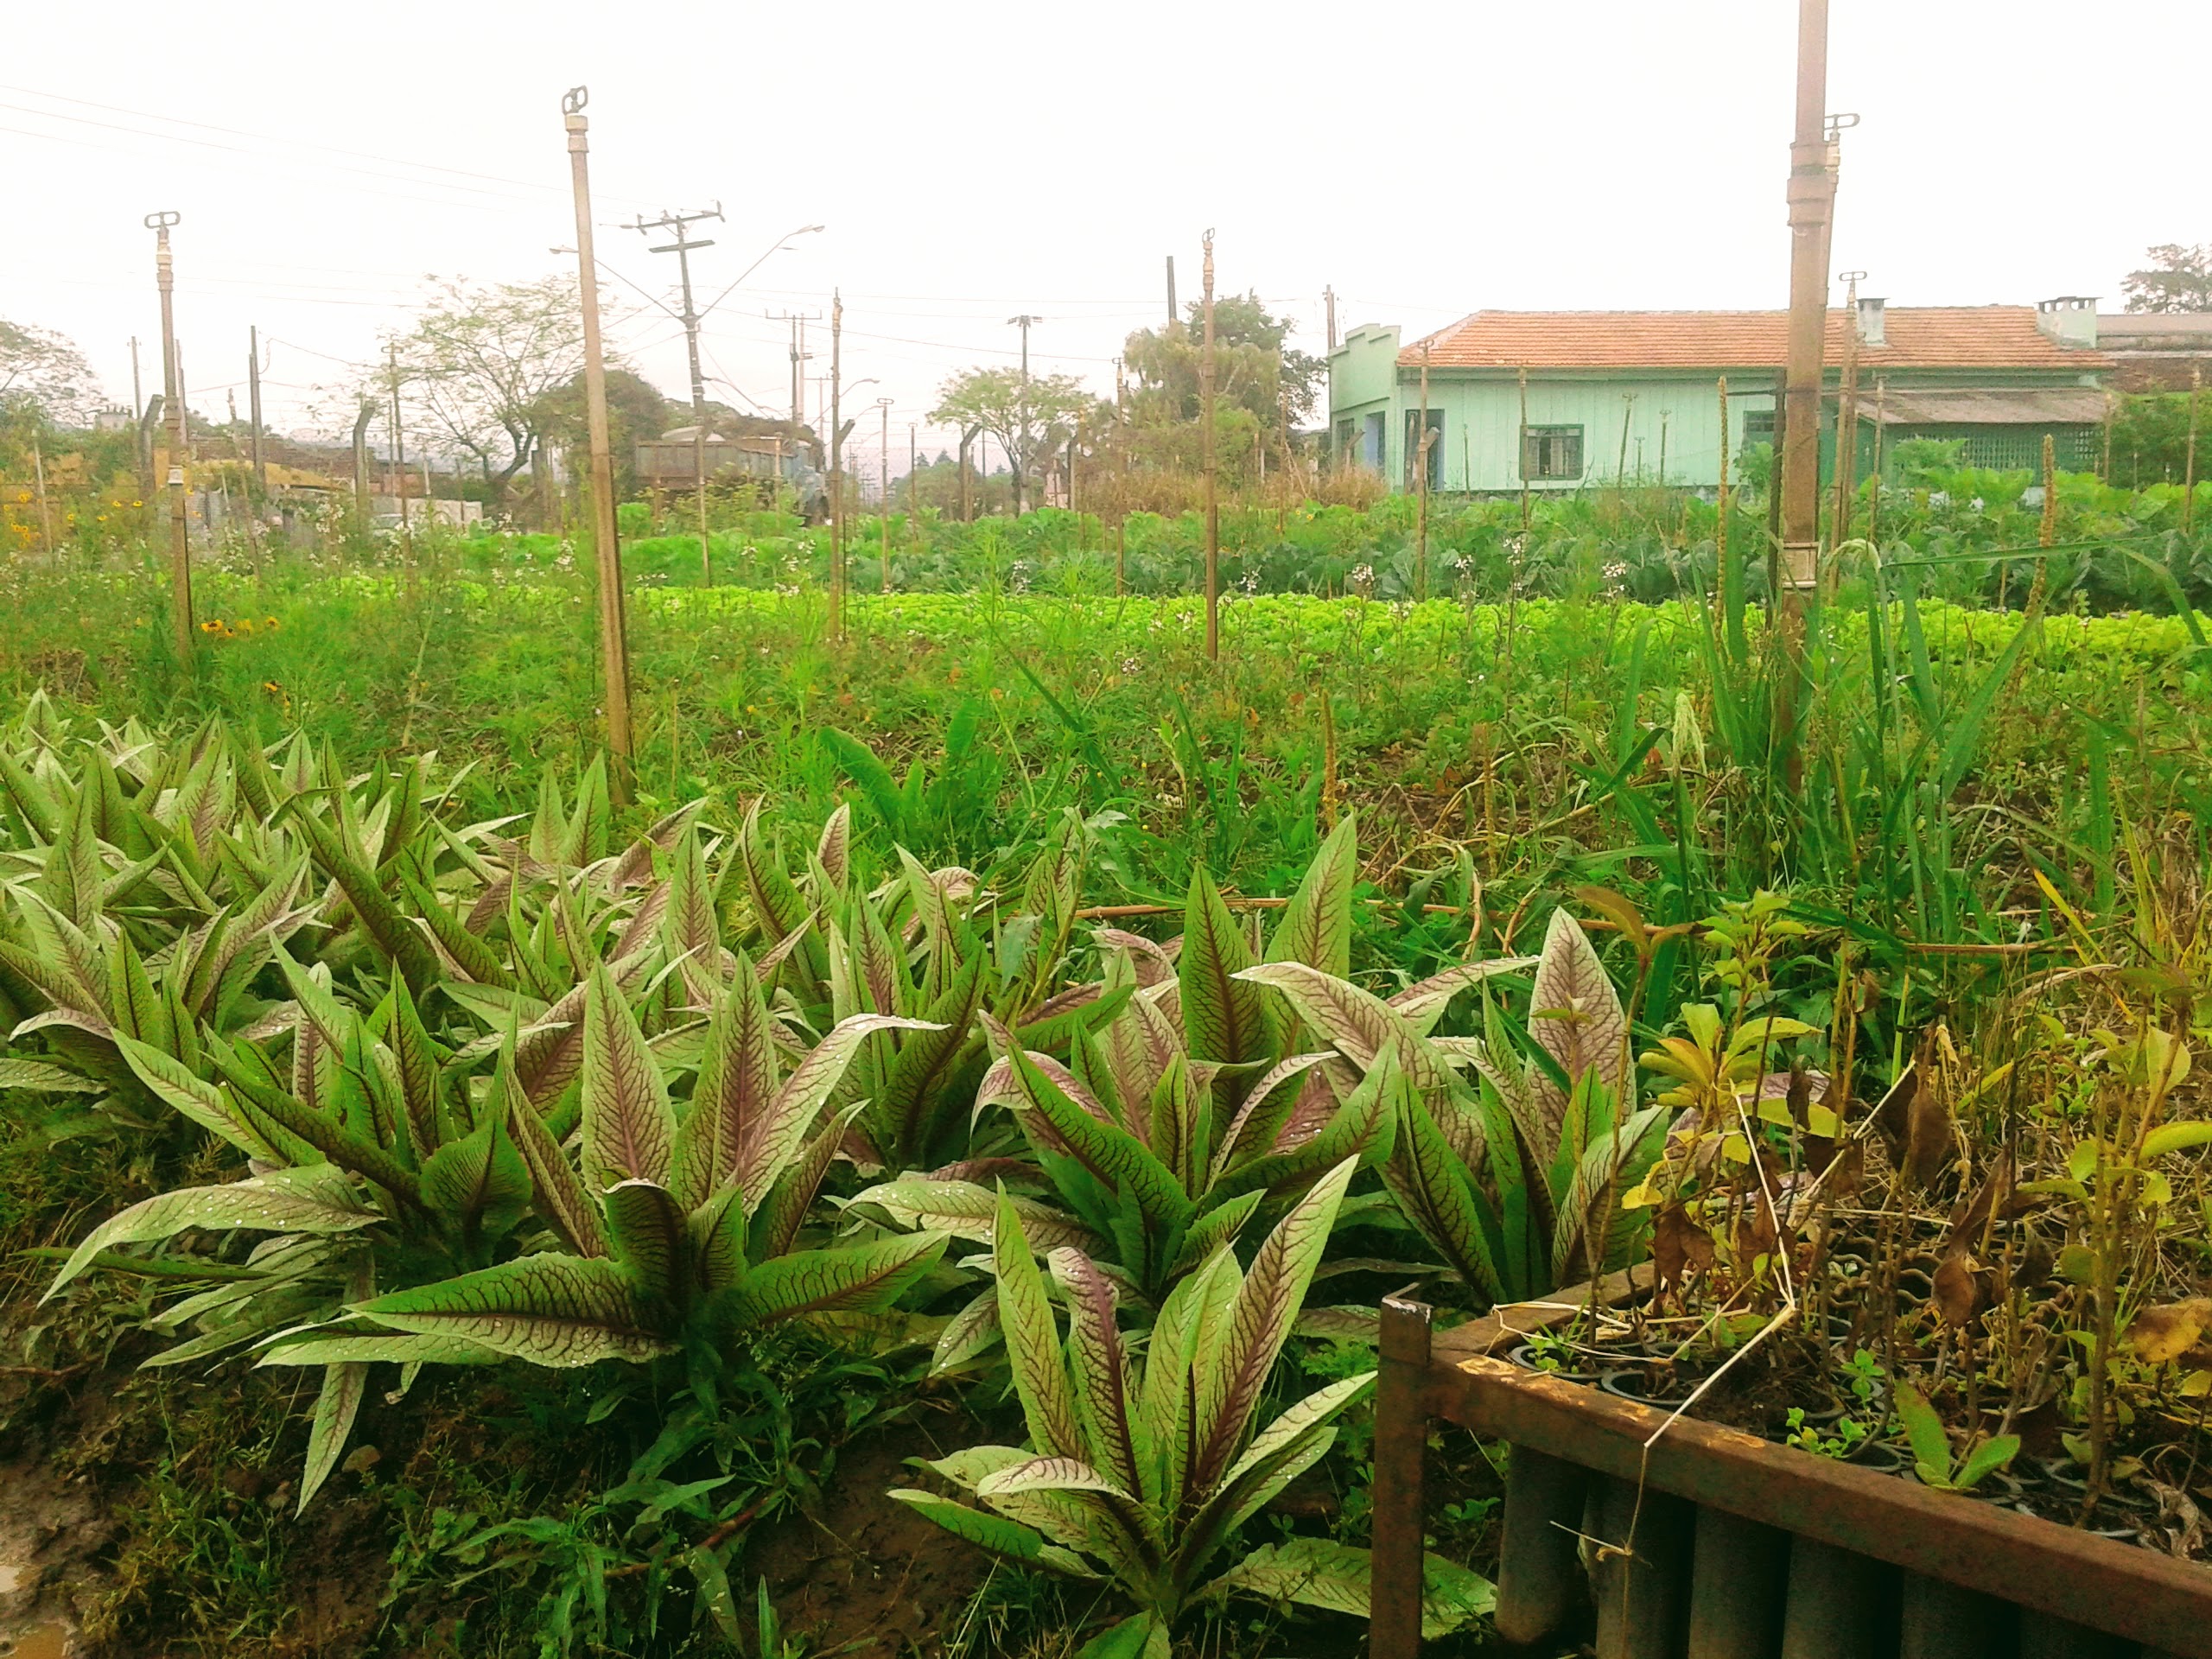
vegetable, garden, vegetation, plant, land lot, farm, plantation, terrestrial plant, rural area, agriculture, soil, grass family, field, pole, paddy field, cash crop, perennial plant, village, herbaceous plant, bromeliaceae